Standard Chinese phonology

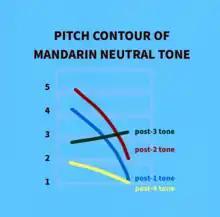
Pitch contours of the neutral tone.

Also called fifth tone or zeroth tone, the neutral tone is sometimes thought of as a lack of tone. It is associated with weak syllables, which are generally somewhat shorter than tonic syllables.